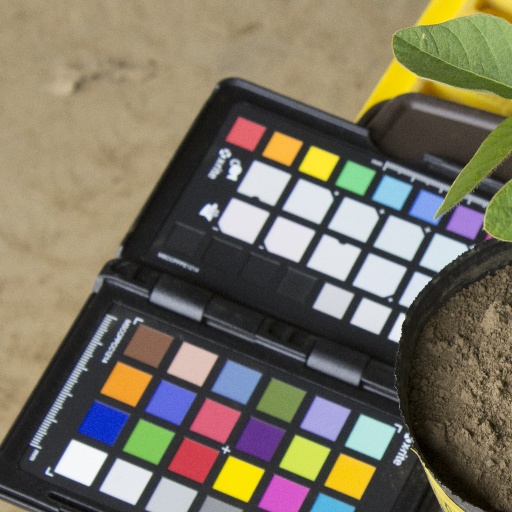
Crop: soybean